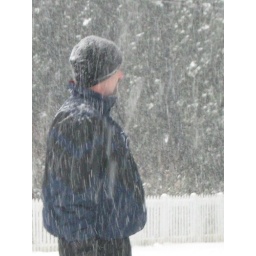
If you can look past all the white flakes in the way, Dave is standing watching Jared fly down the hill.